List of road–rail bridges

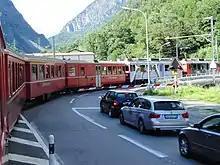
Road traffic waits for a Bernina railway train to cross the road/rail river bridge over the river Poschiavino at Campocologno just North of Swiss-Italian border

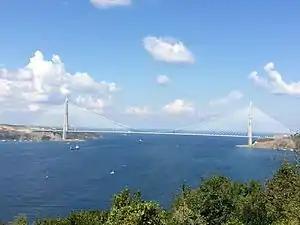
The Yavuz Sultan Selim Bridge with the Black Sea beyond it.

The Bernina railway shares a bridge over the River Poschiavino at Campocologno just north of the Swiss-Italian border.